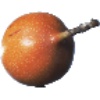
Label: Granadilla 1